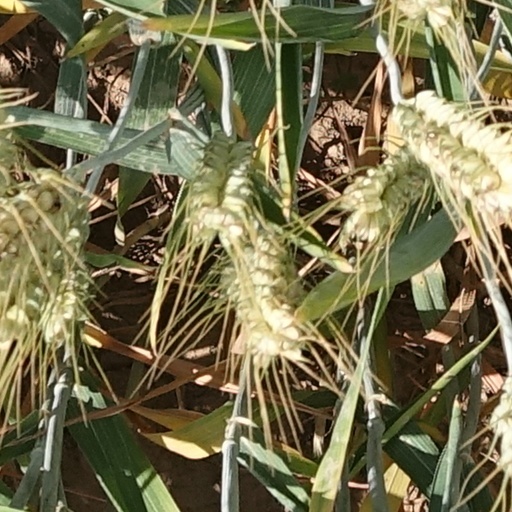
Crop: wheat